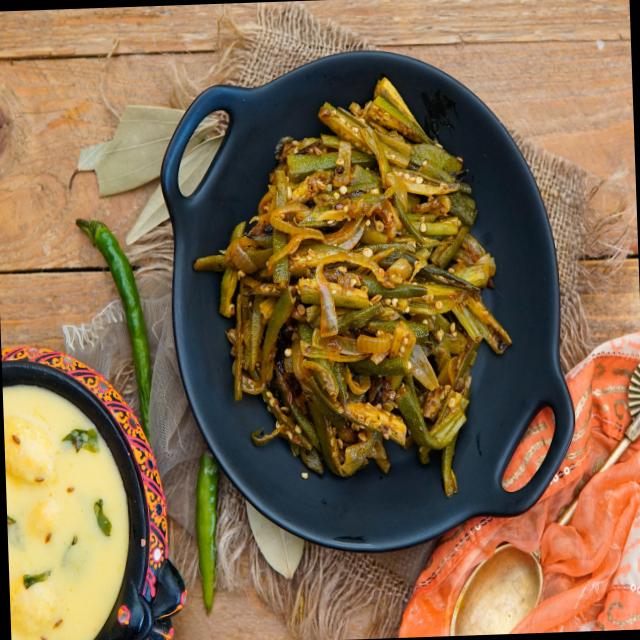
Dish: bhindi_masala